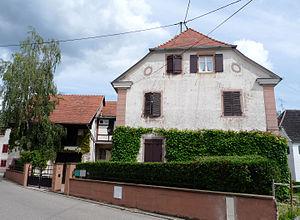
Gunsbach (Haut-Rhin)
Albert Schweitzer né le 14 janvier 1875 à Kaysersberg et mort le 4 septembre 1965 à Lambaréné, est un médecin, pasteur et théologien protestant, philosophe et musicien alsacien.